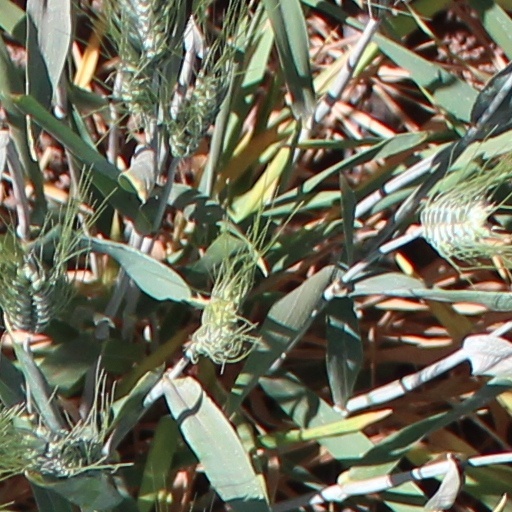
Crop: wheat